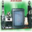
Label: television